Ho-Chunk Nation of Wisconsin

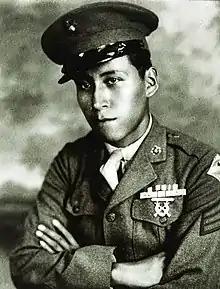
Mitchell Red Cloud Jr., tribal member and decorated Marine who was killed in combat in Korea

Oral history suggests some of the tribe may have been forcibly relocated up to 13 times by the US federal government to steal land through forced treaty cession, losses estimated at 30 million acres in Wisconsin alone. In the 1870s, a majority of the tribe returned to their homelands in Wisconsin. Under the Homestead Act, some tribal members gained title to parcels of land.